Eritrean National Road Race Championships

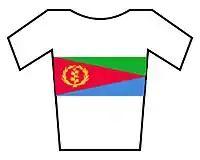

The Eritrean National Road Race Championships are held annually to decide the cycling champions in the road race discipline, across various categories.